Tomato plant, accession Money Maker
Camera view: horizontal (90 deg, fisheye); turntable rotation: 150 degrees
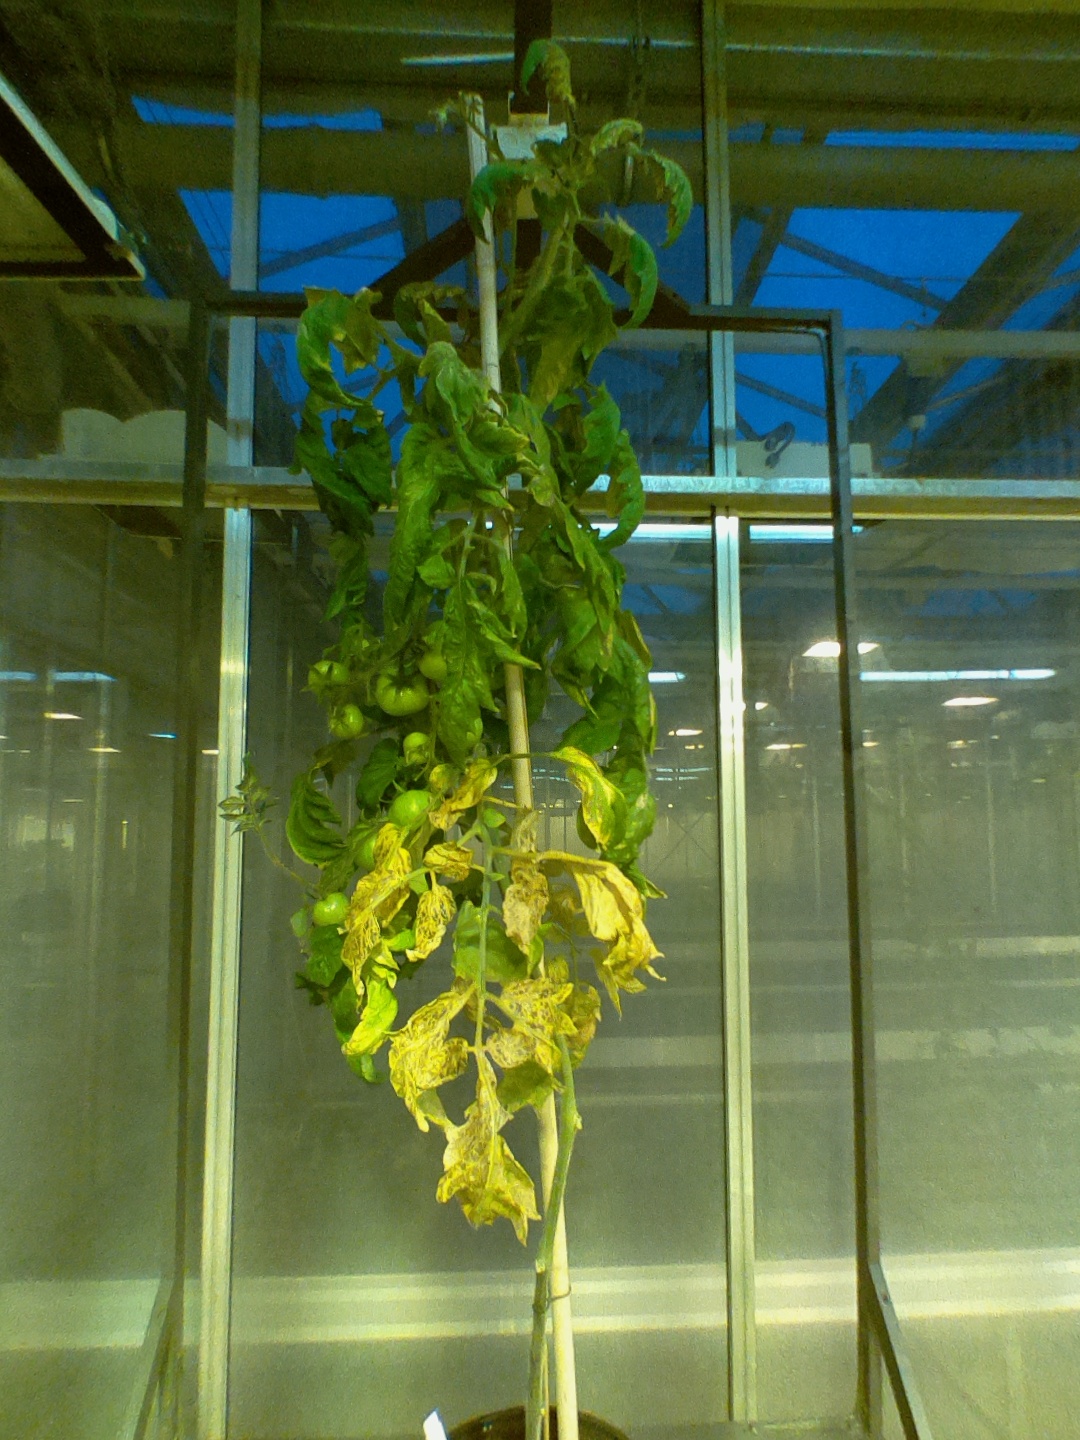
BBCH growth stage 77: 70%-80% of final fruit size